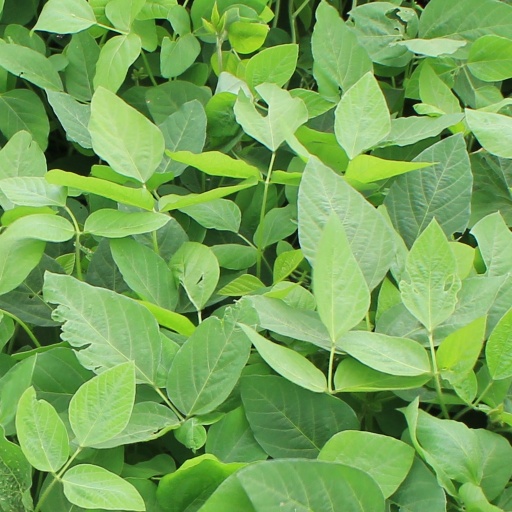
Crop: soybean